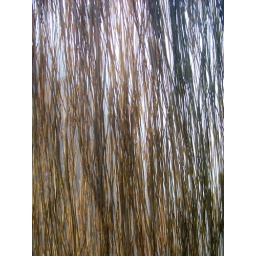
Door in beach grass